Noël B. Livingston

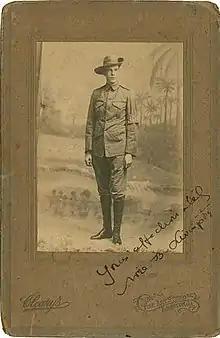
Noel B. Livingston, private of section IV, B. Company, Jamaica Reserve Regiment

Sir Noël Brooks Livingston (9 November 1882 – 17 January 1954) was a Jamaican politician, judge, author, and genealogist.